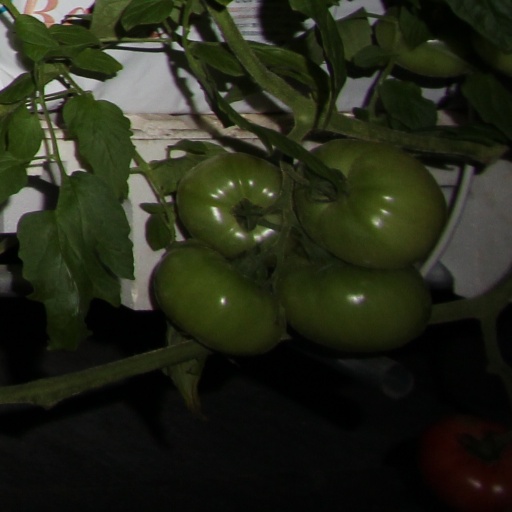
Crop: tomato